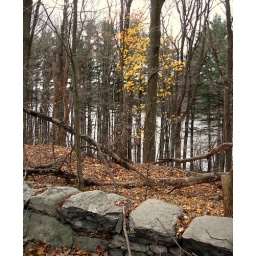
The other side of the stone wall is theproperty of NYC for it's West BranchReservoir in Putnam County, Carmel,NY. 11-11-08